Paul Barron

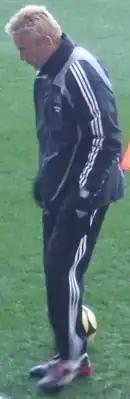
Barron pictured in 2009

Paul George Barron (born 16 September 1953) is an English former professional footballer who played as a goalkeeper. He currently coaches for Las Vegas Sports Academy.